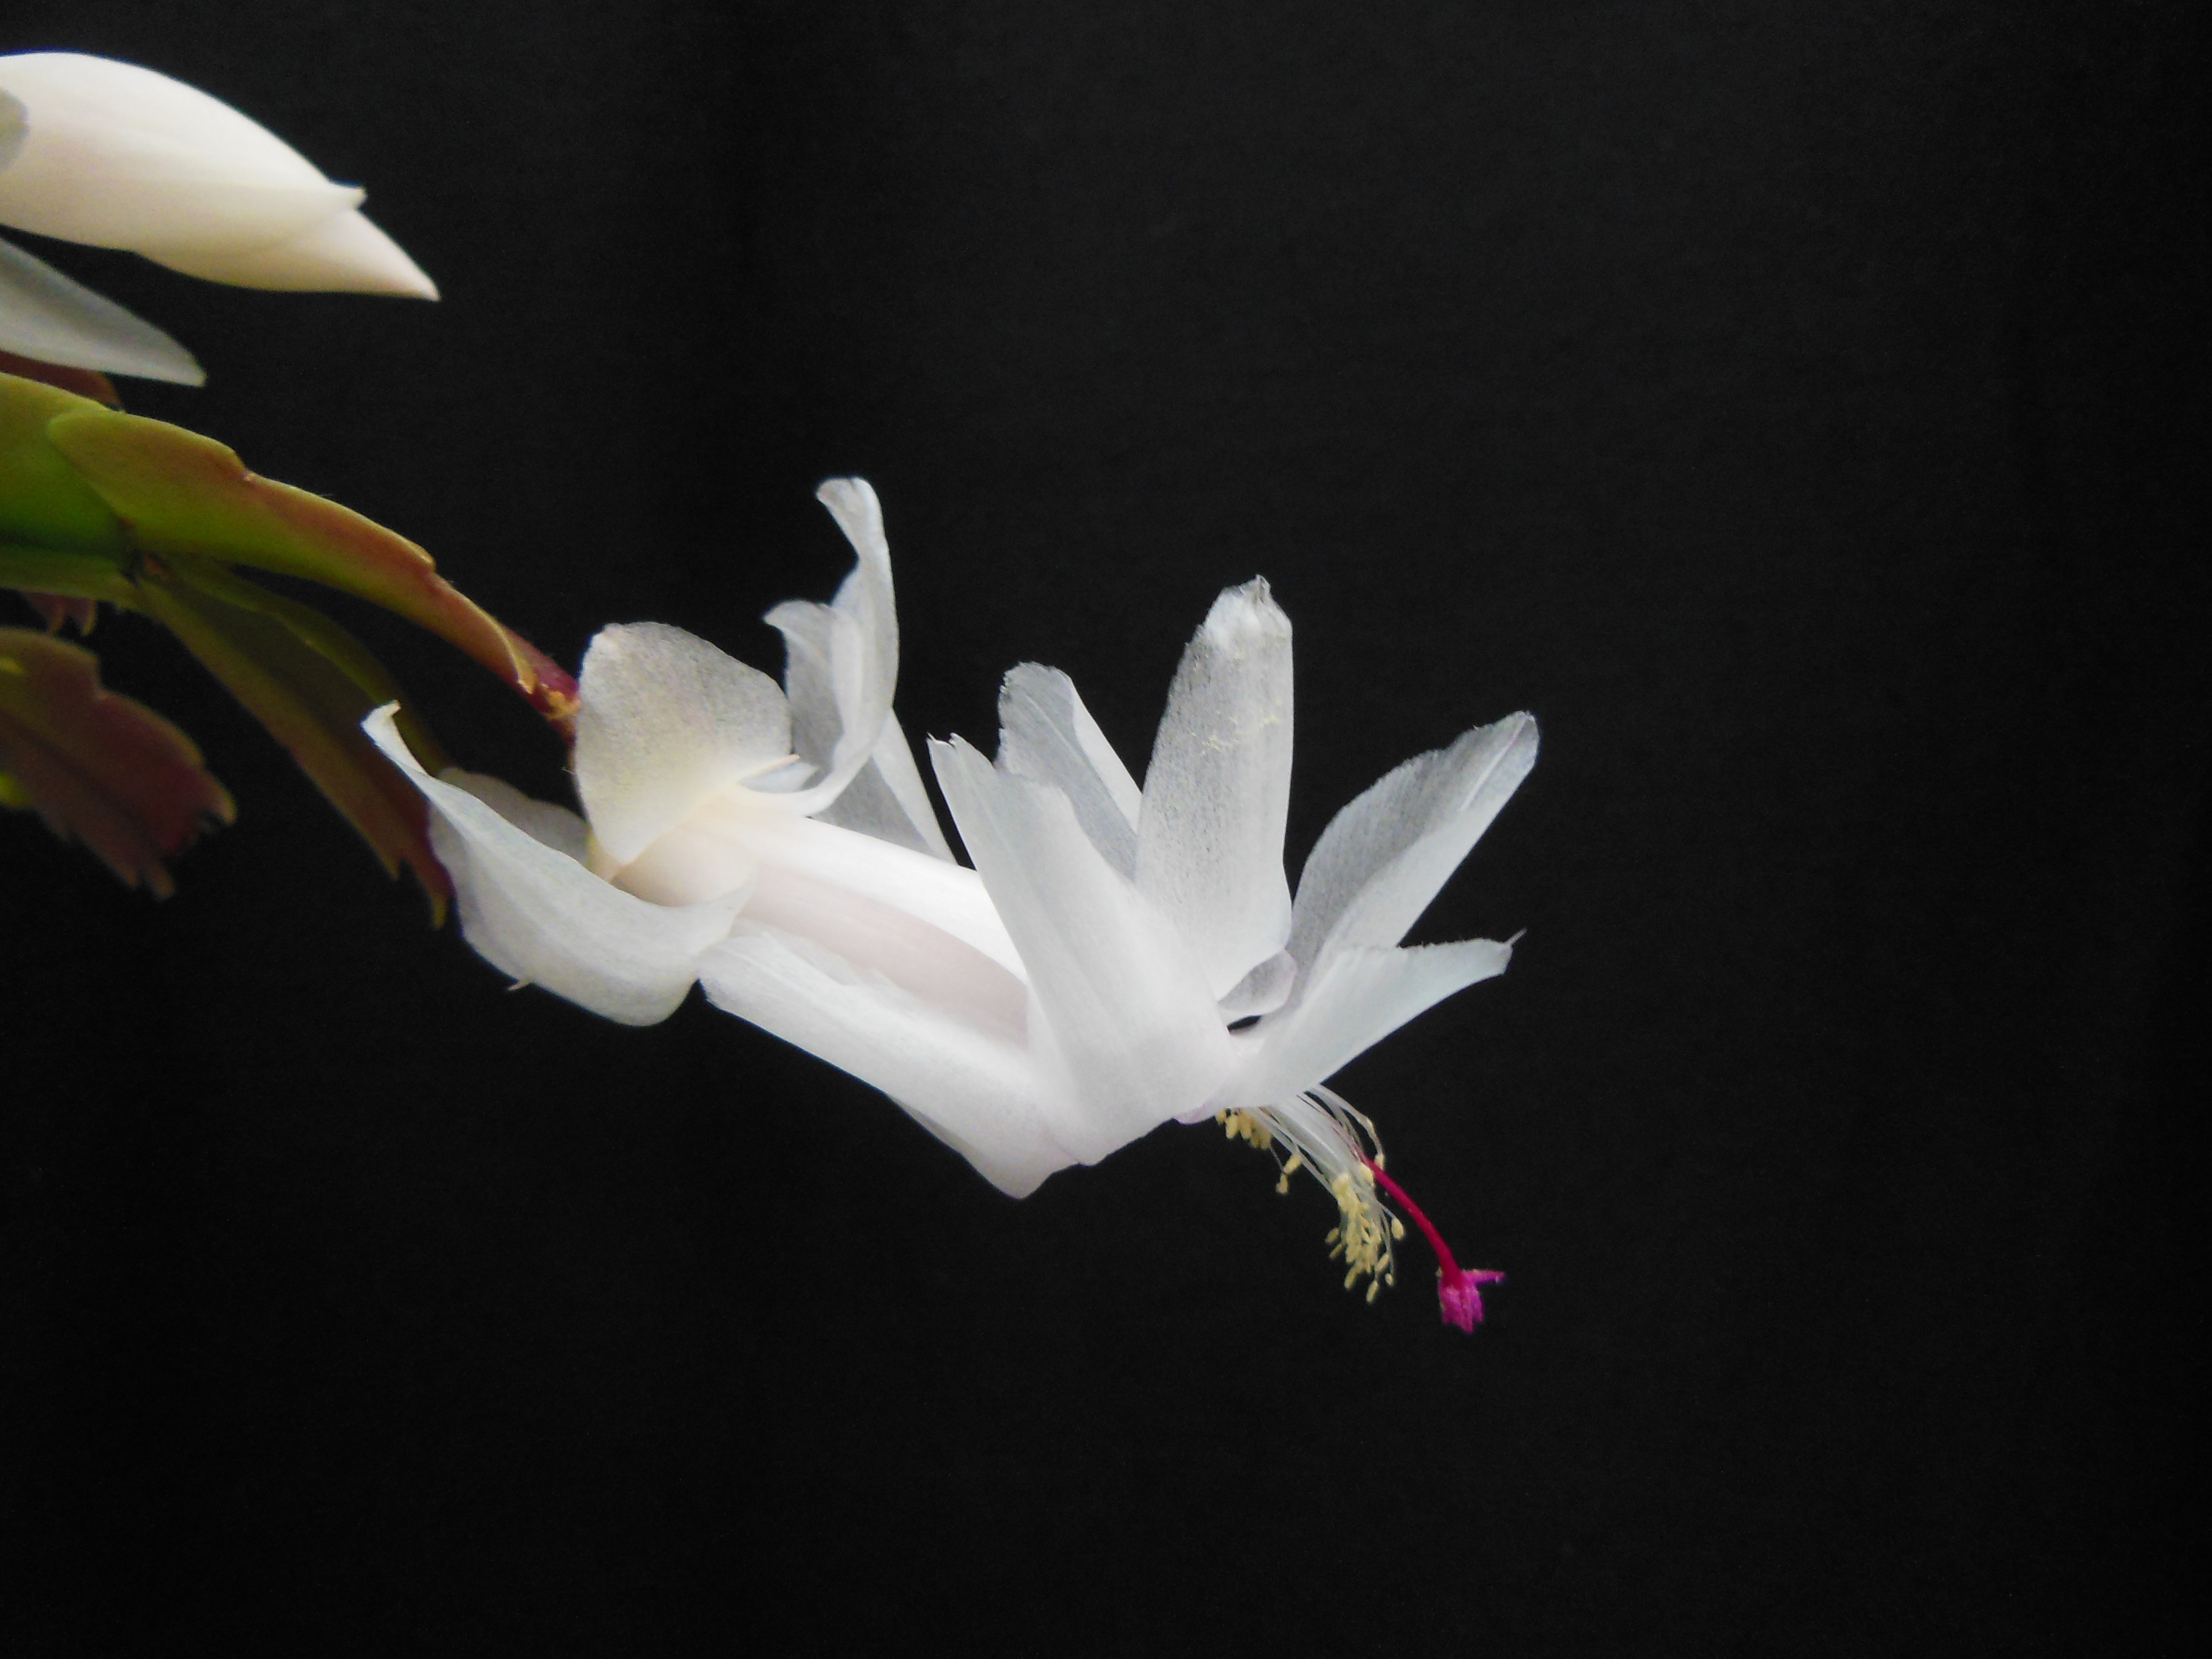
blossom, plant, white, leaf, flower, petal, yellow, pink, flora, plants, flowers, close up, beautiful, lily, macro photography, flowering plant, christmas cactus, land plant